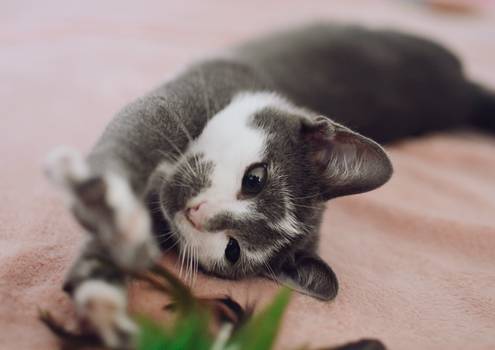
Label: No Watermark